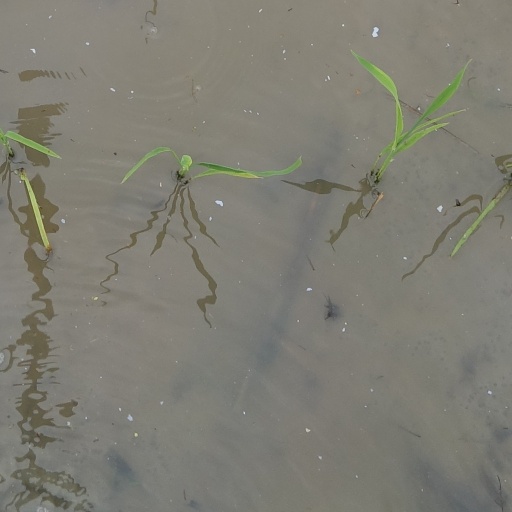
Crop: rice